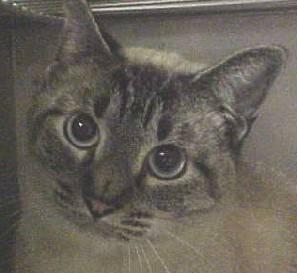
cat